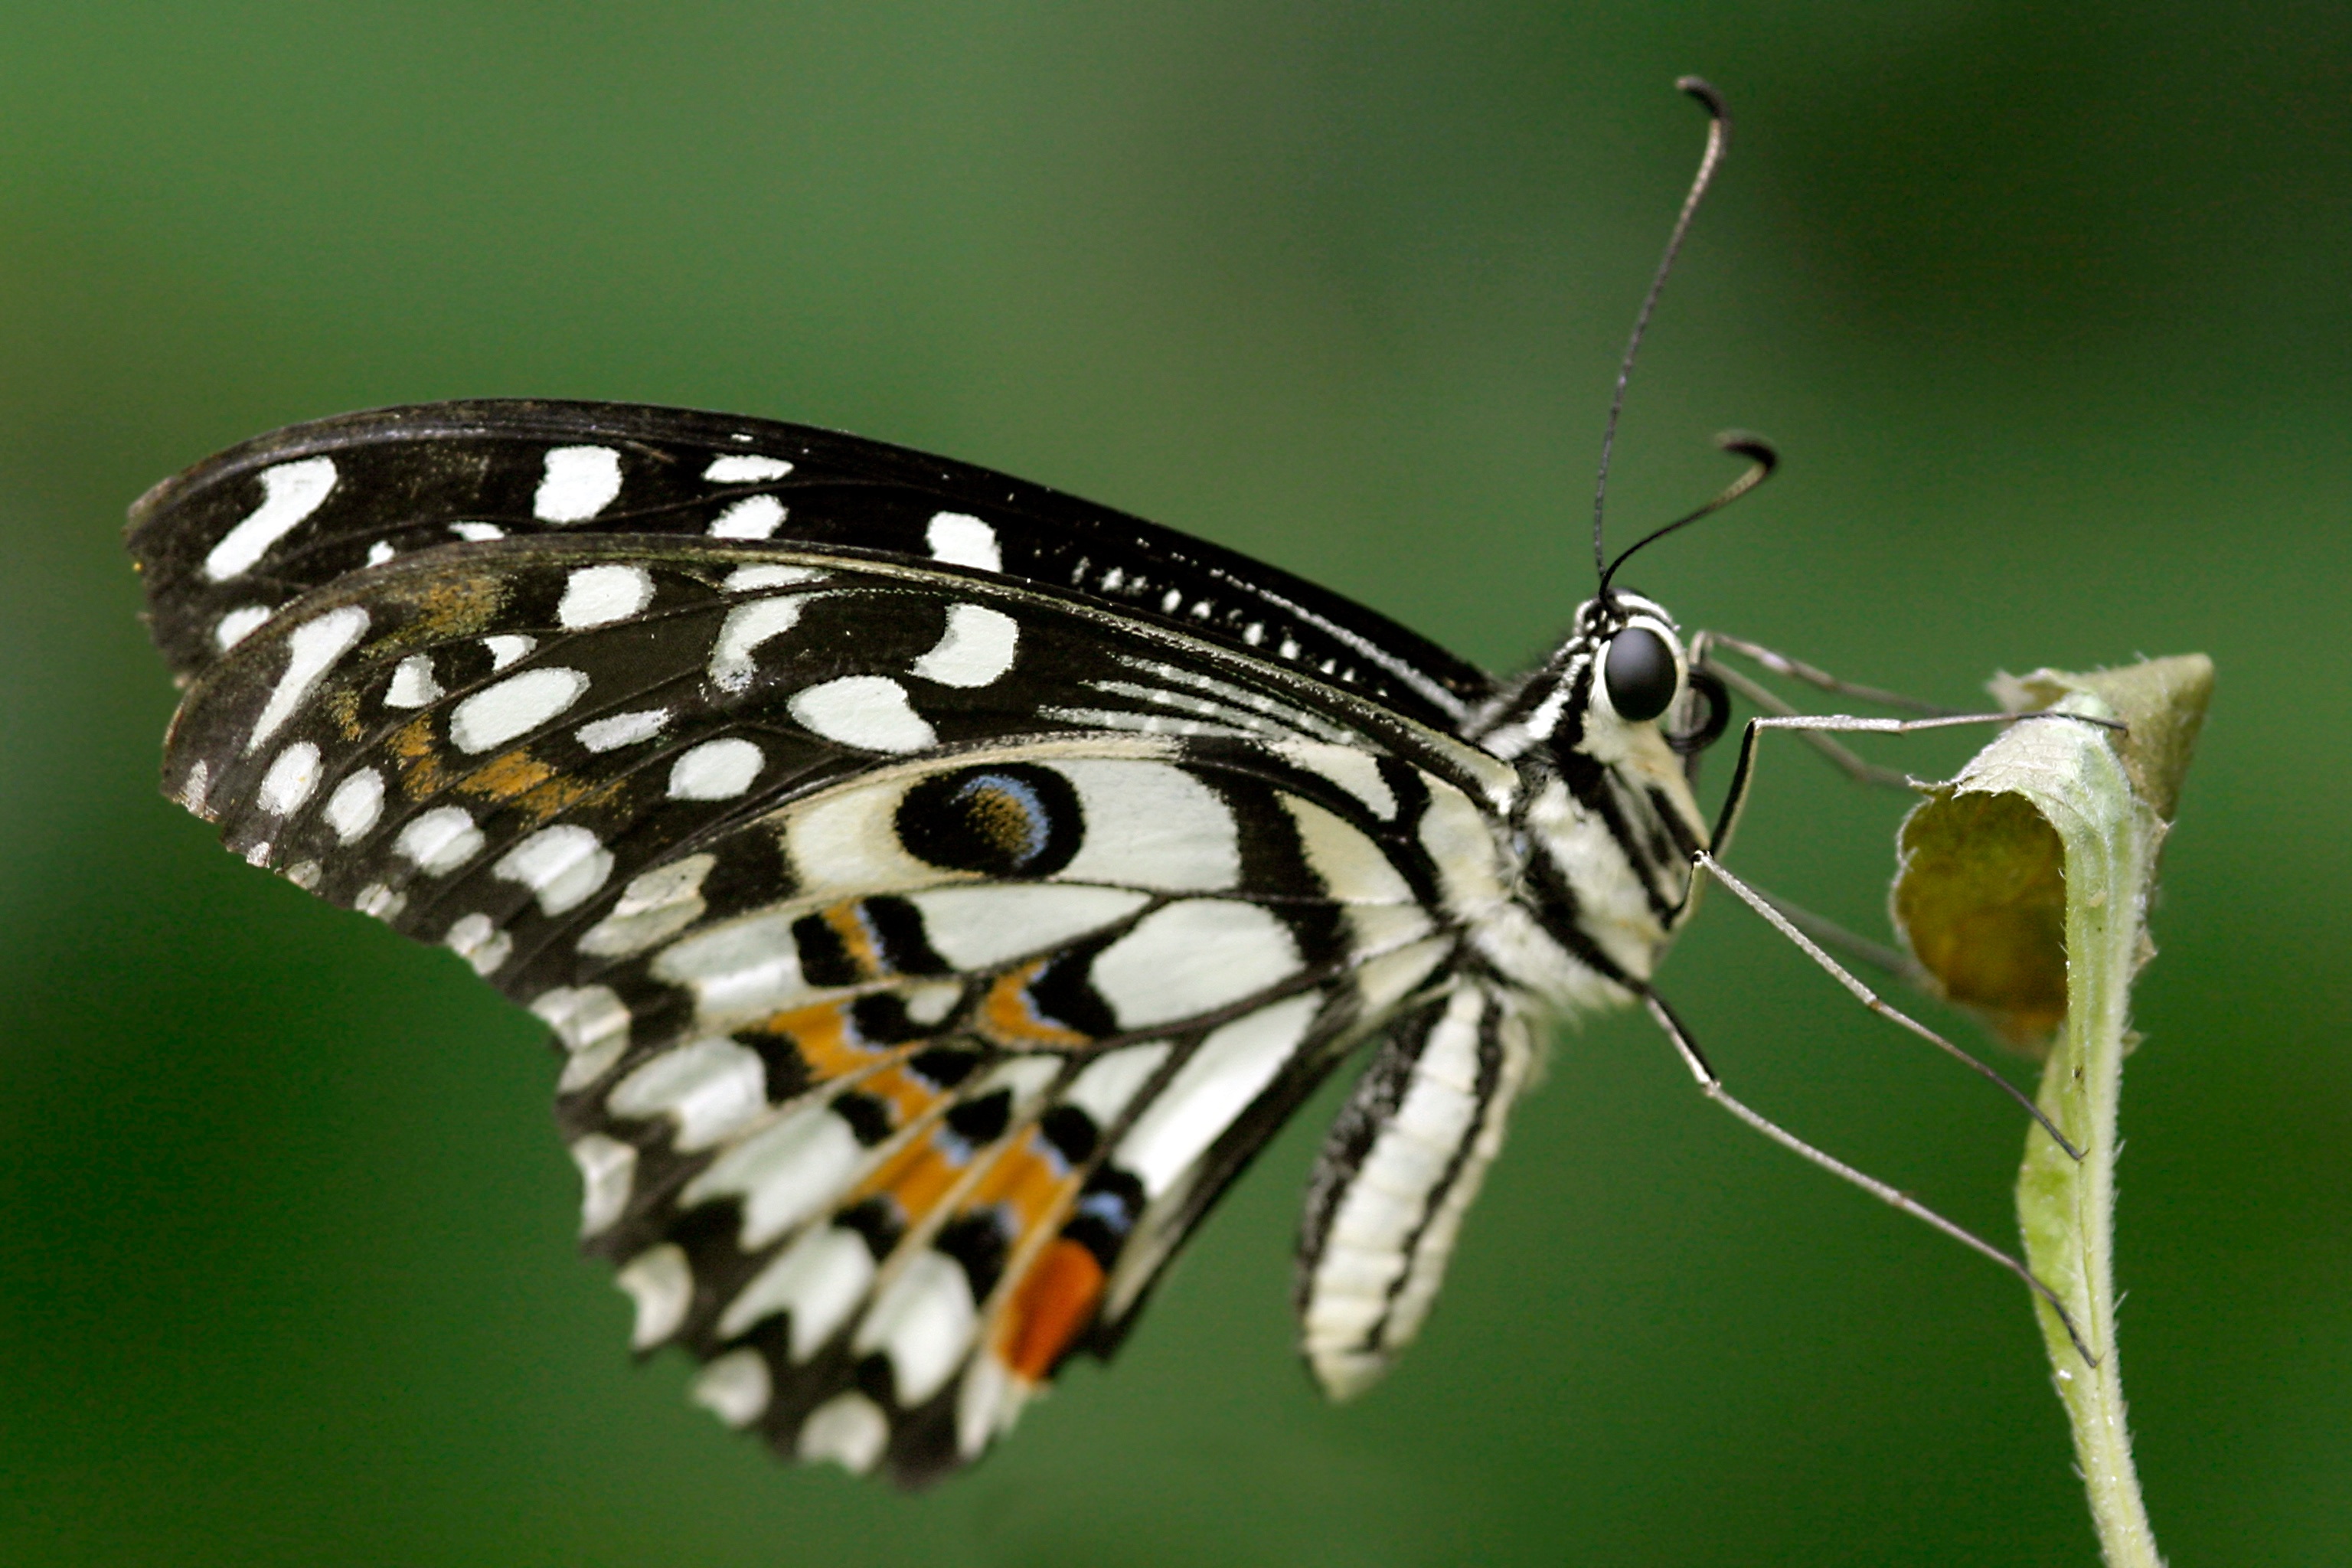
nature, wing, photography, insect, butterfly, fauna, invertebrate, close up, monarch butterfly, pieridae, macro photography, organism, arthropod, pollinator, plant stem, moths and butterflies, lycaenid, brush footed butterfly, colias